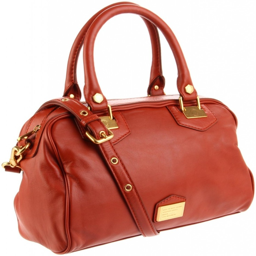
am completely in love with this bag